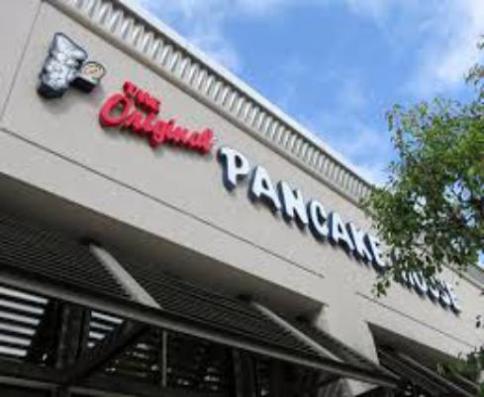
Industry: Food